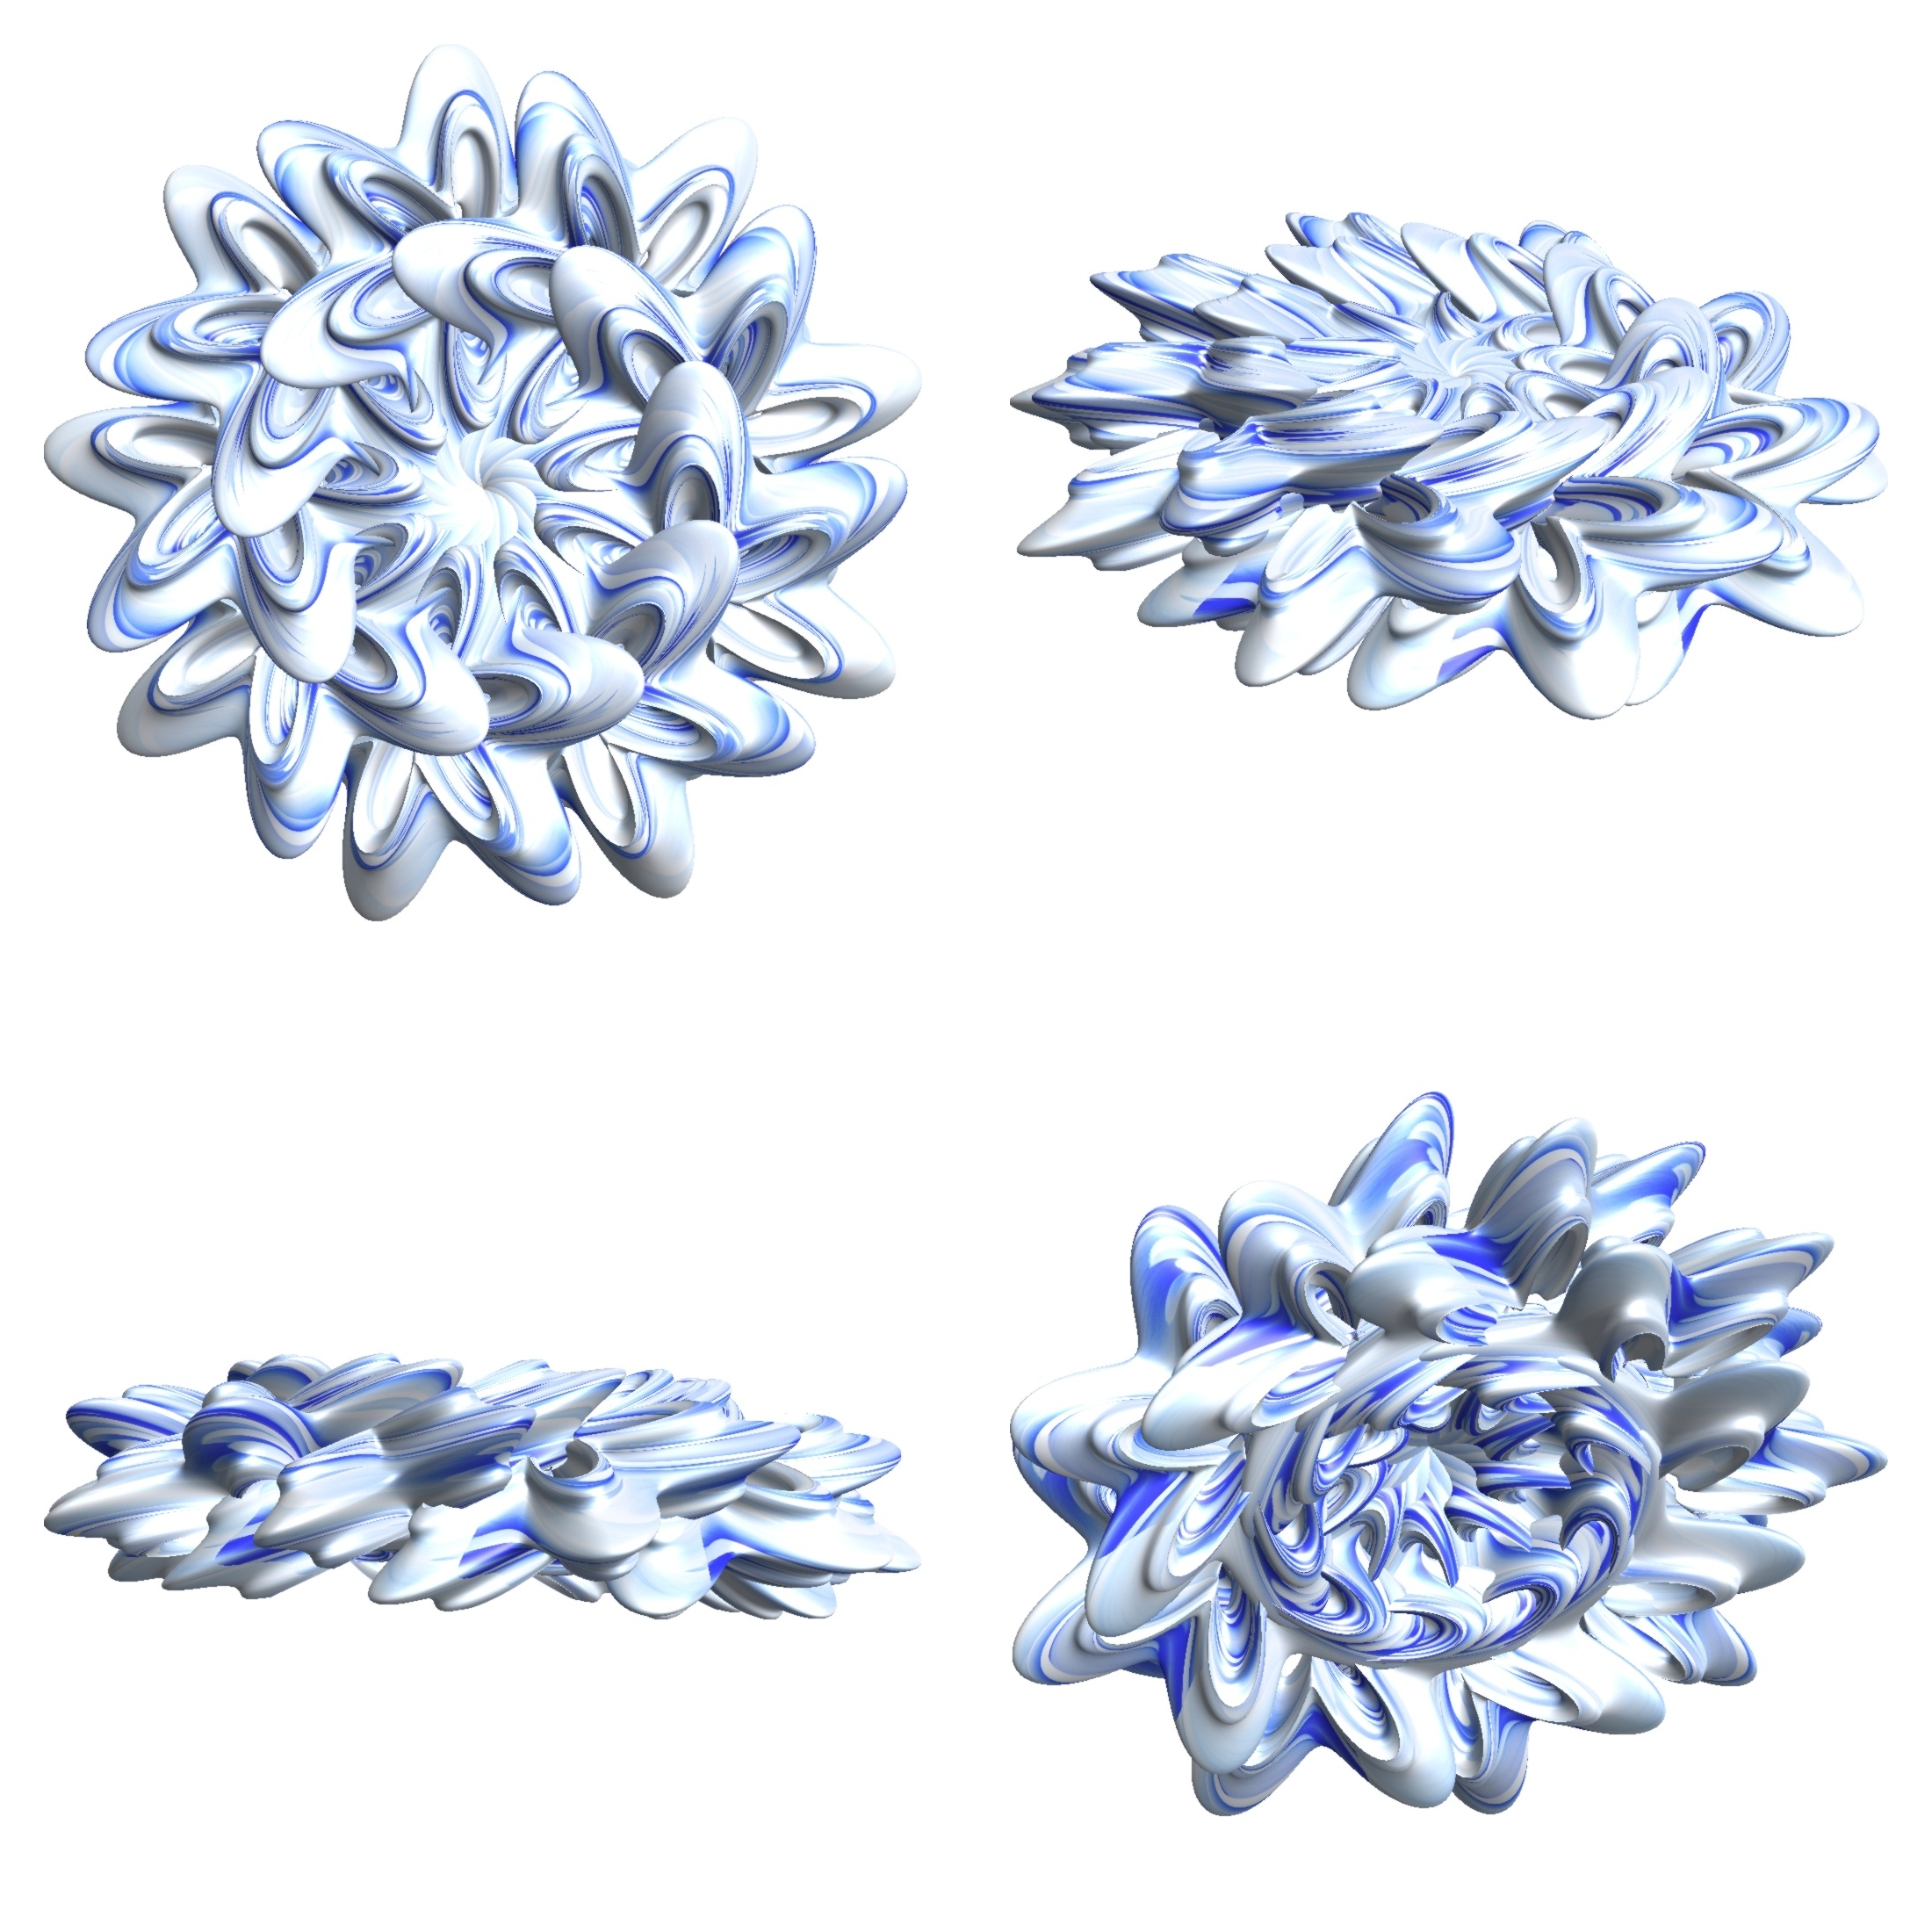
structure, texture, flower, petal, pattern, geometry, jewellery, sculpture, design, symmetry, 3d, graphic, shape, torus, mathematica, cg, parametricplot3d, code, program, algorithm, mapping, geometricsculpture, hexagram, fashion accessory, body jewelry